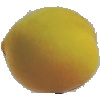
Label: Peach 2